Grays Ferry Bridge

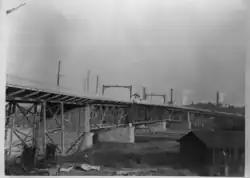
The 1901 Grays Ferry Bridge replaced the non-railroad functions of the Newkirk Viaduct. It carried automotive traffic and streetcars.

By the end of the 19th century, the narrow Newkirk Viaduct was a roadway bottleneck. "Much of the traffic that would naturally cross the river at Gray's Ferry has been diverted to the South Street bridge because of the congested conditions that exist from morning until night at the railroad crossing," wrote the Philadelphia Record in 1900. "The steep incline at the western end of the old bridge has always been an obstacle to heavily-laden wagons, and at times during the day the crush of teams is actually dangerous." In December 1896, the city of Philadelphia appropriated $400,000 to build the new Grays Ferry Bridge (it ultimately cost about $475,000). The appropriation was authorized by ordinance the following April.